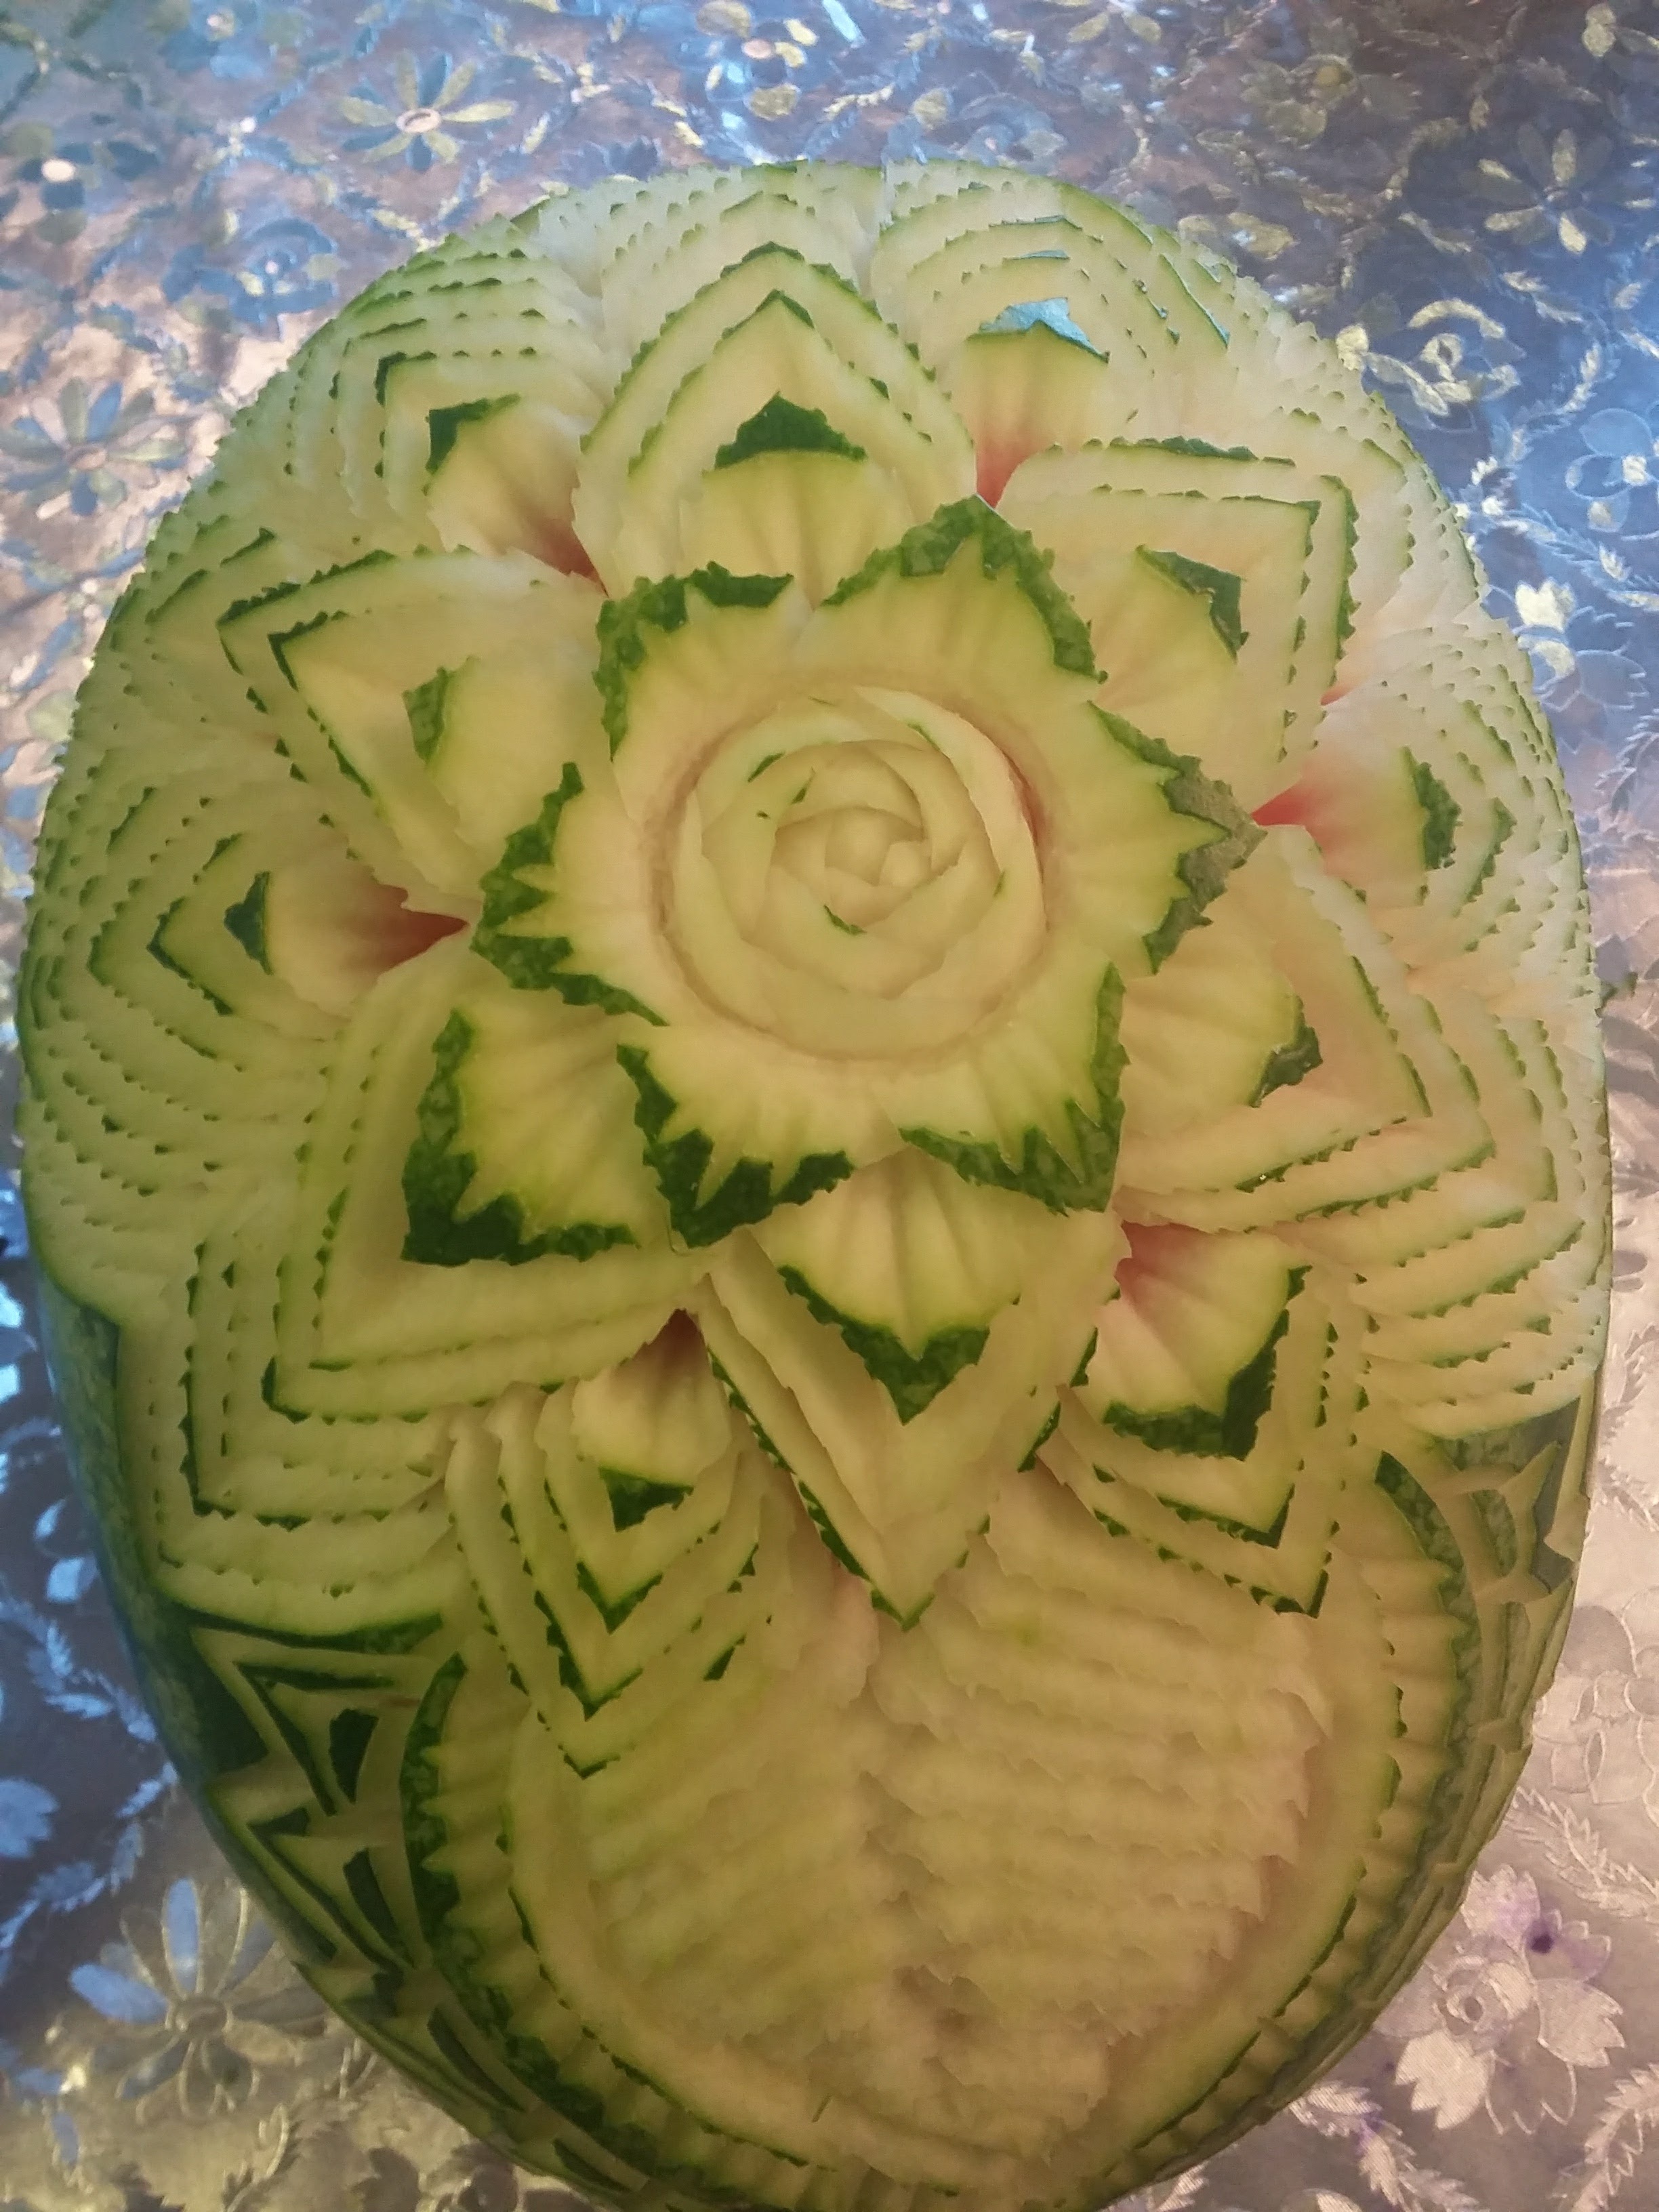
plant, fruit, flower, food, green, culinary, produce, cake, gourd, art, icing, display, carving, melon, flowering plant, torte, wedding decoration, fruit carving, buttercream, wedding idea, land plant, cucumber gourd and melon family, watermelon carving